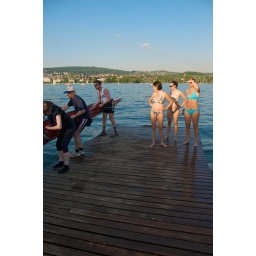
Putting the boat in the water